Pietro Kuciukian

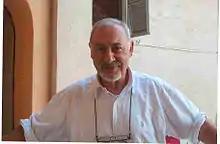
Picture of Pietro Kuciukian

Of Armenian descent, Pietro Kuciukian was born in Arco, Trento, Italy. The Kuciukian family were originally from the Sivas region of the Ottoman Empire.